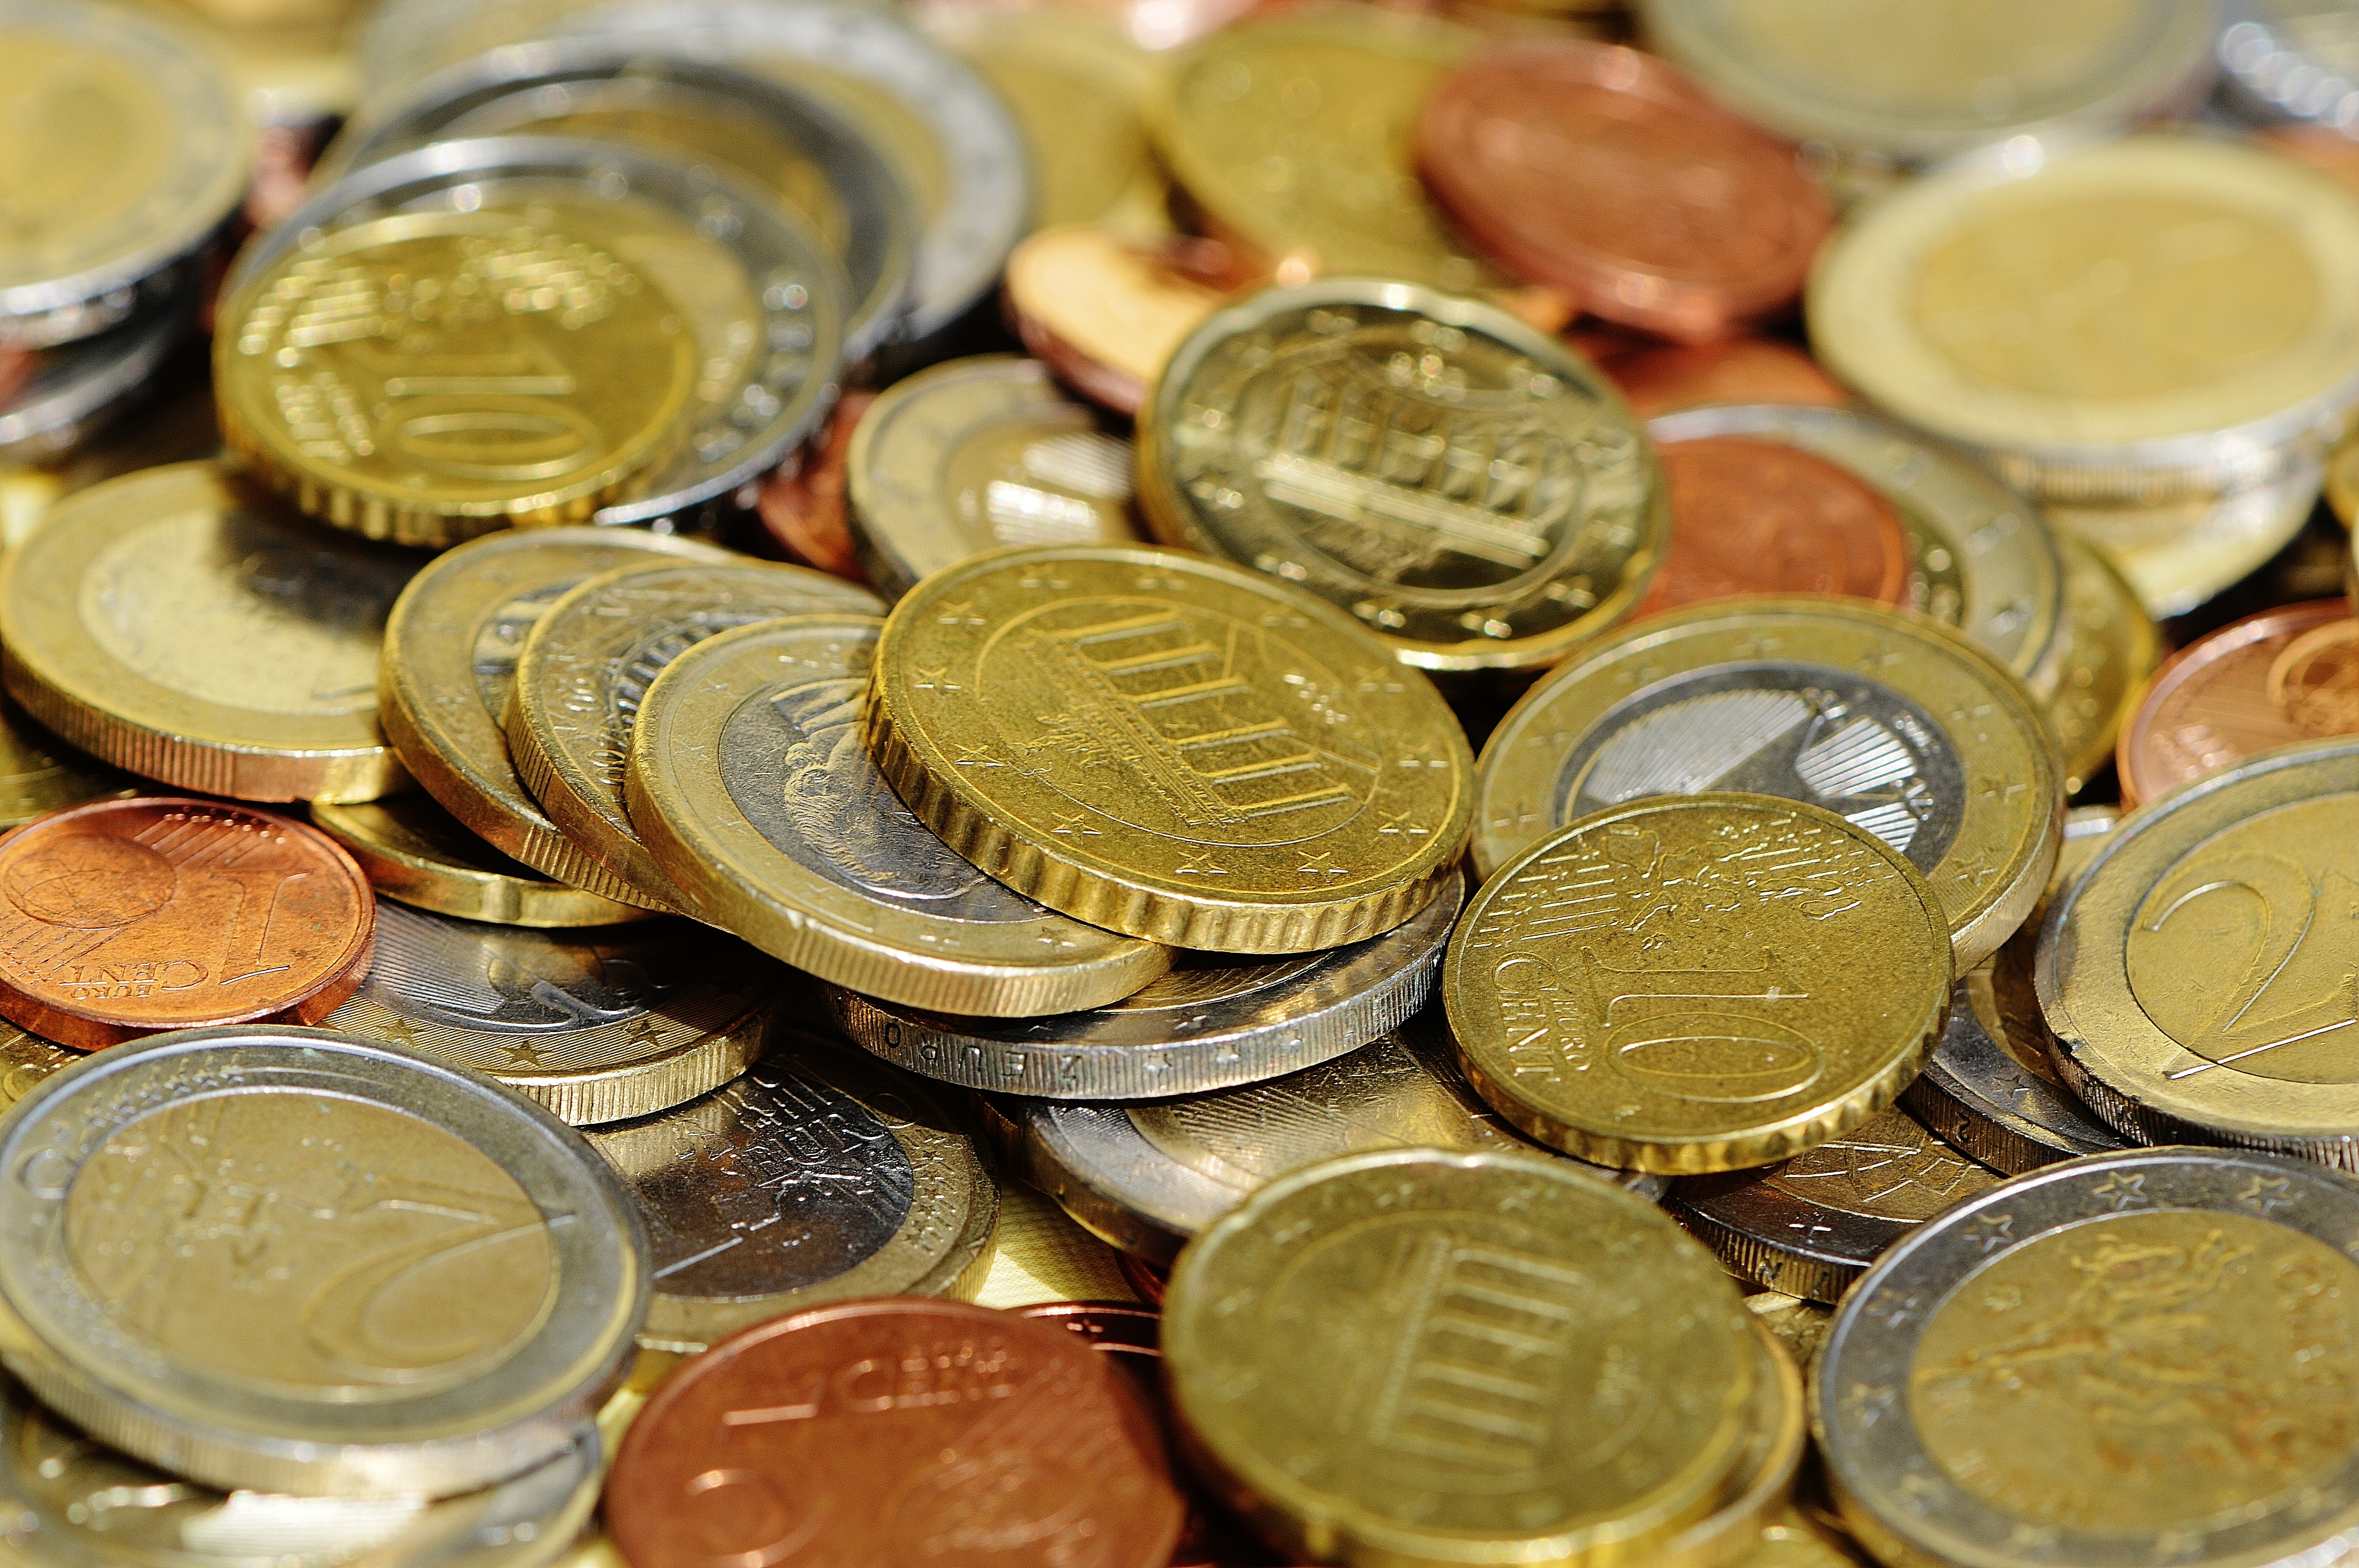
money, cash, gold, currency, euro, coin, coins, metal money, finance, loose change, euro cents, specie